Tūroa Royal

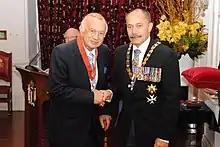
Tūroa Royal (left) Governor General Sir Jerry Matepārae (right), 2013.

Tūroa Kiniwe Royal (QSO, ED, 28 January 1935 – 29 November 2023) was a New Zealand Māori educationist.